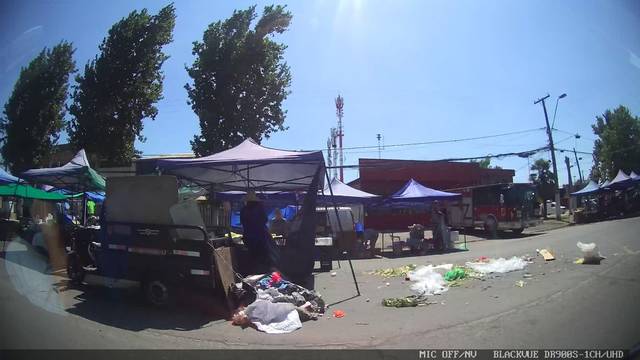
Region: Chile
Coordinates: -33.379, -70.658